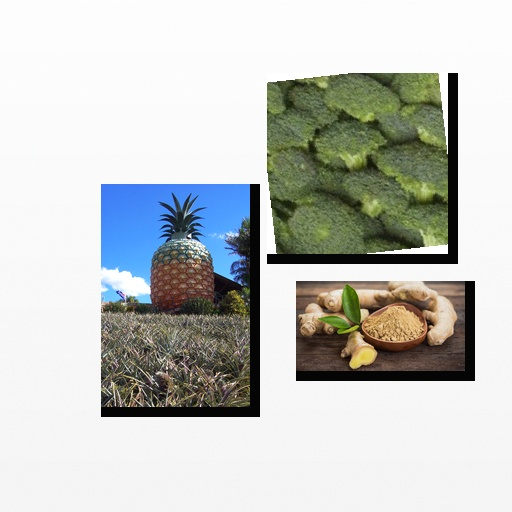
Food items: pineapple, broccoli, ginger